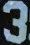
Number: 3